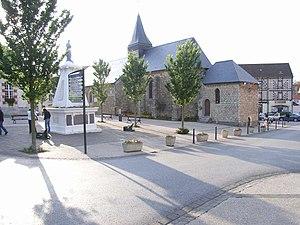
Wissant est une commune française située dans le département du Pas-de-Calais en région Hauts-de-France.